Get Hep to Love

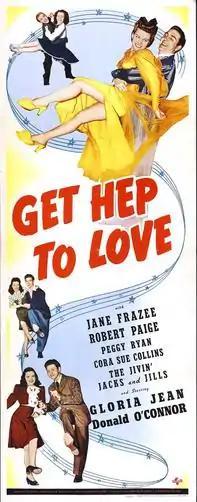
Film poster

Get Hep to Love is a 1942 musical film starring Gloria Jean, Donald O'Connor, Jane Frazee, Robert Paige and Peggy Ryan. The film was directed by Charles Lamont.